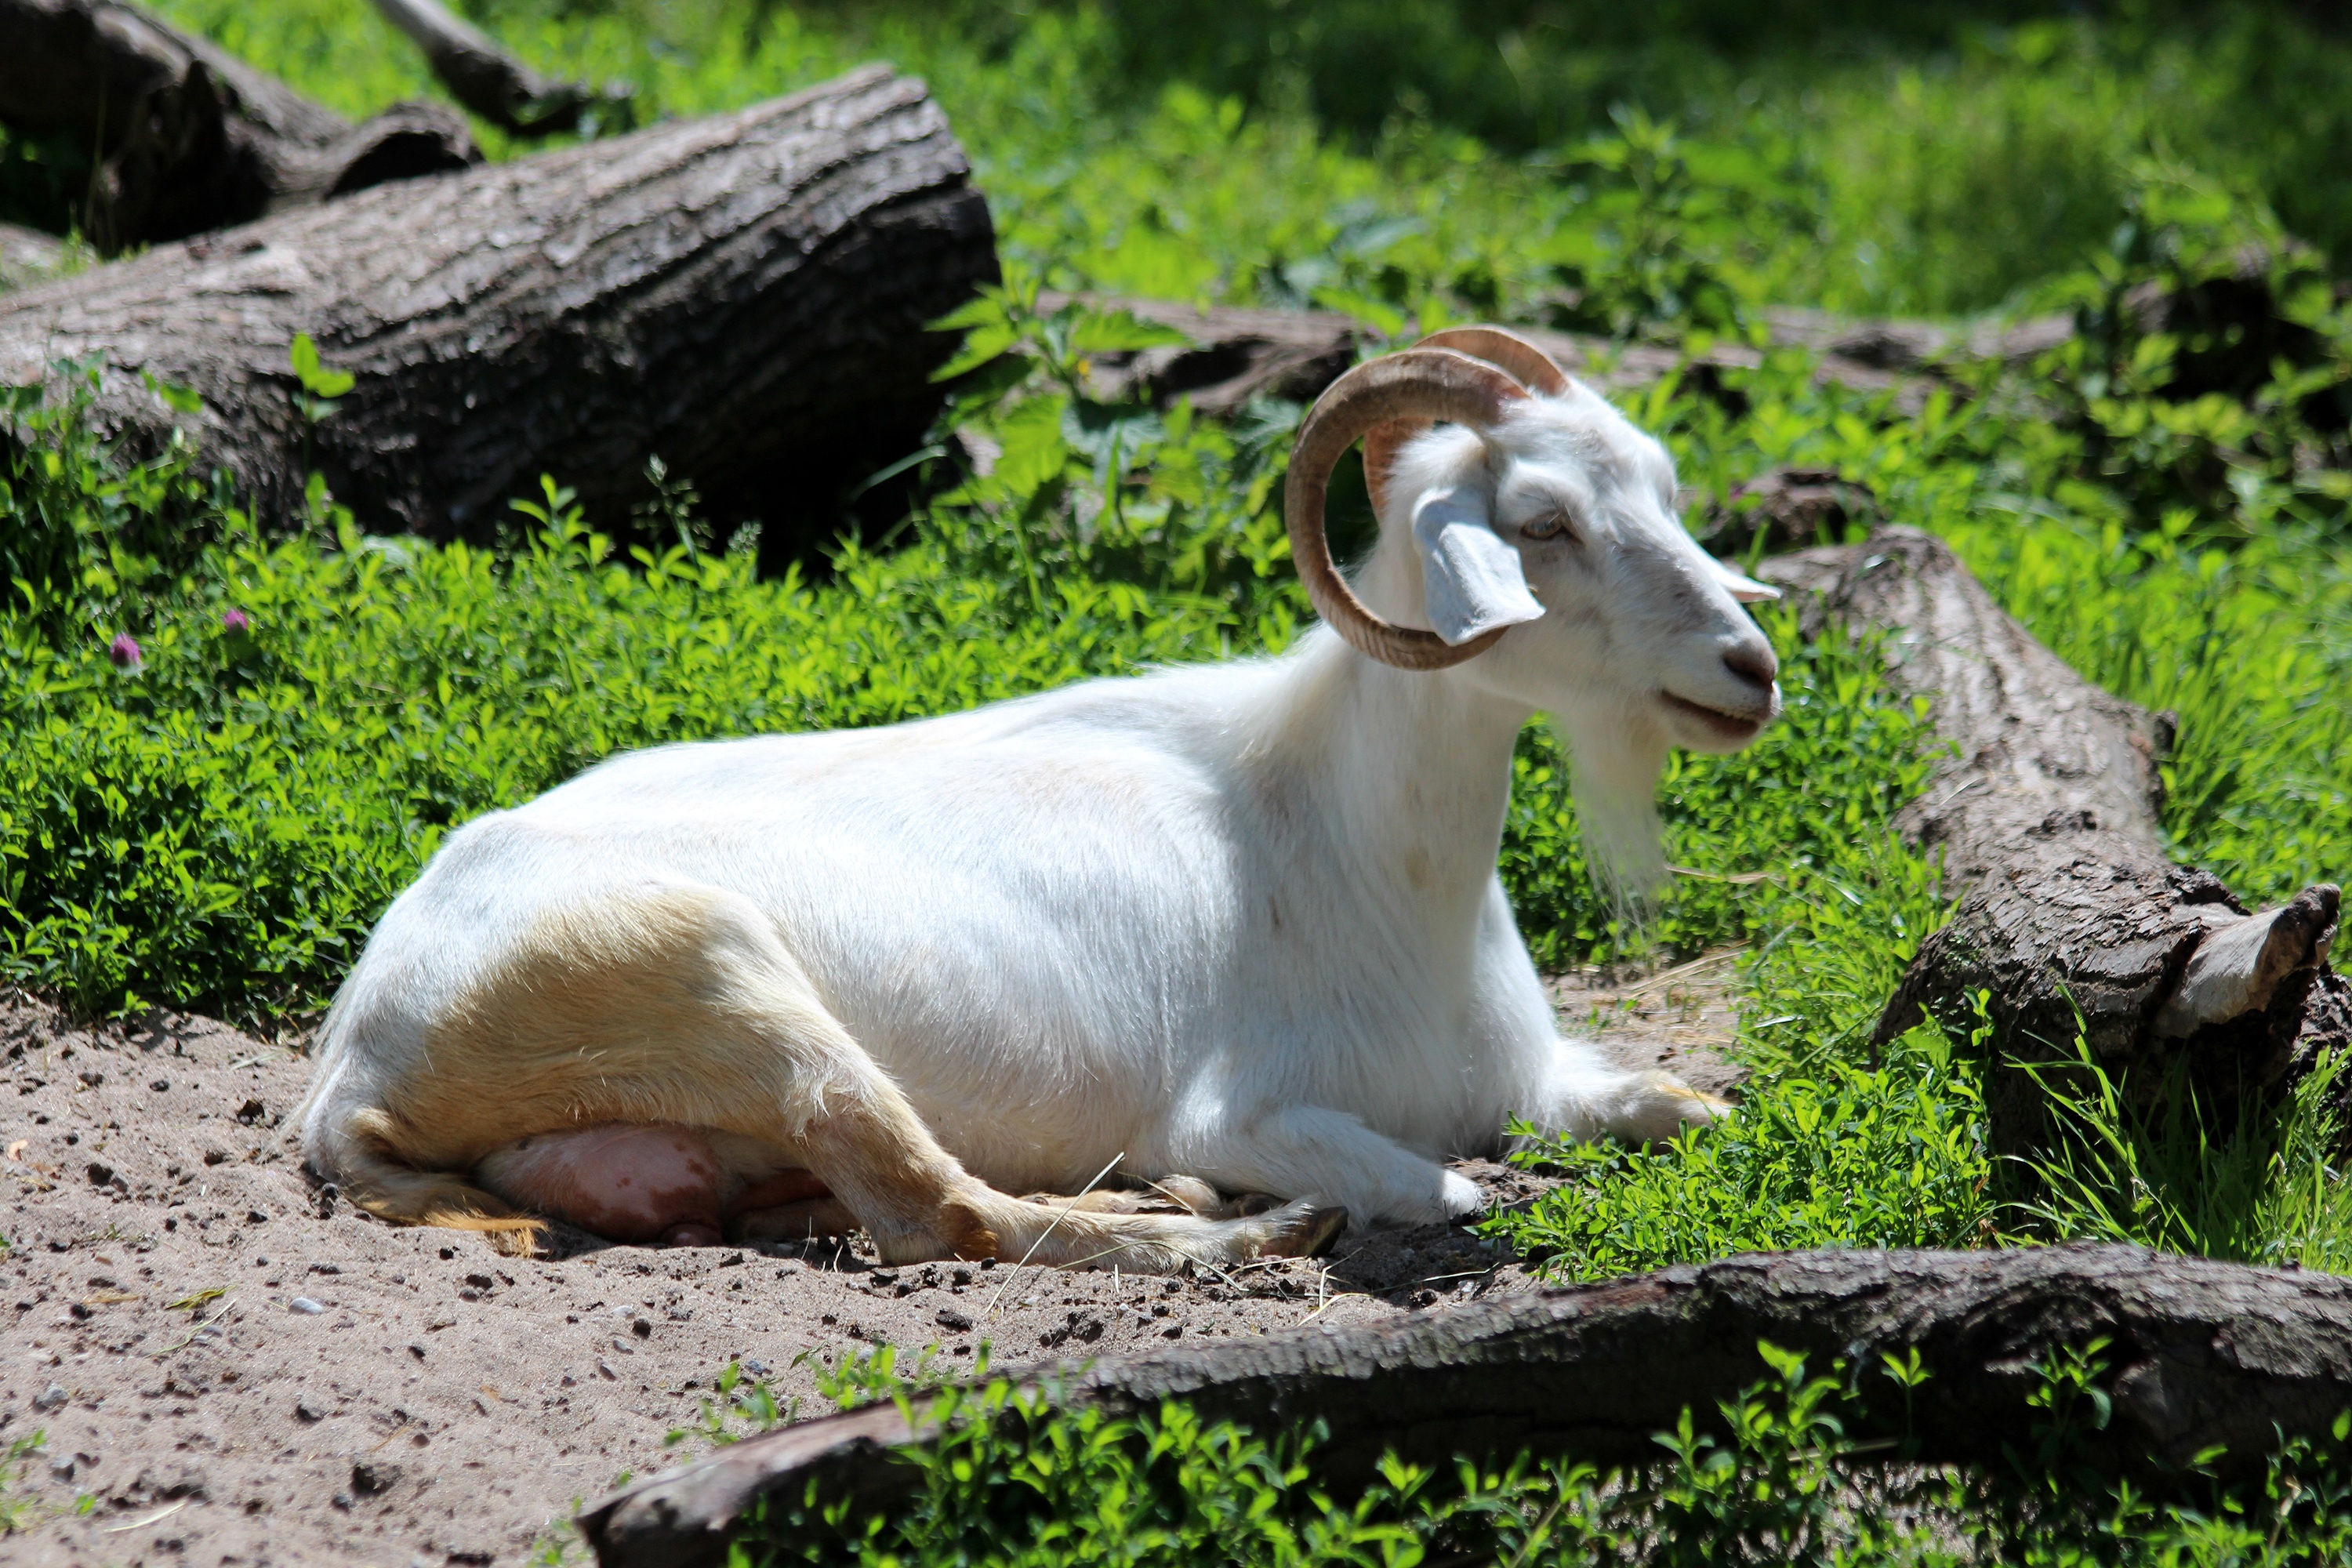
nature, grass, meadow, animal, wildlife, goat, zoo, pet, pasture, mammal, fauna, goats, animals, vertebrate, cow goat family, white goat, white pet